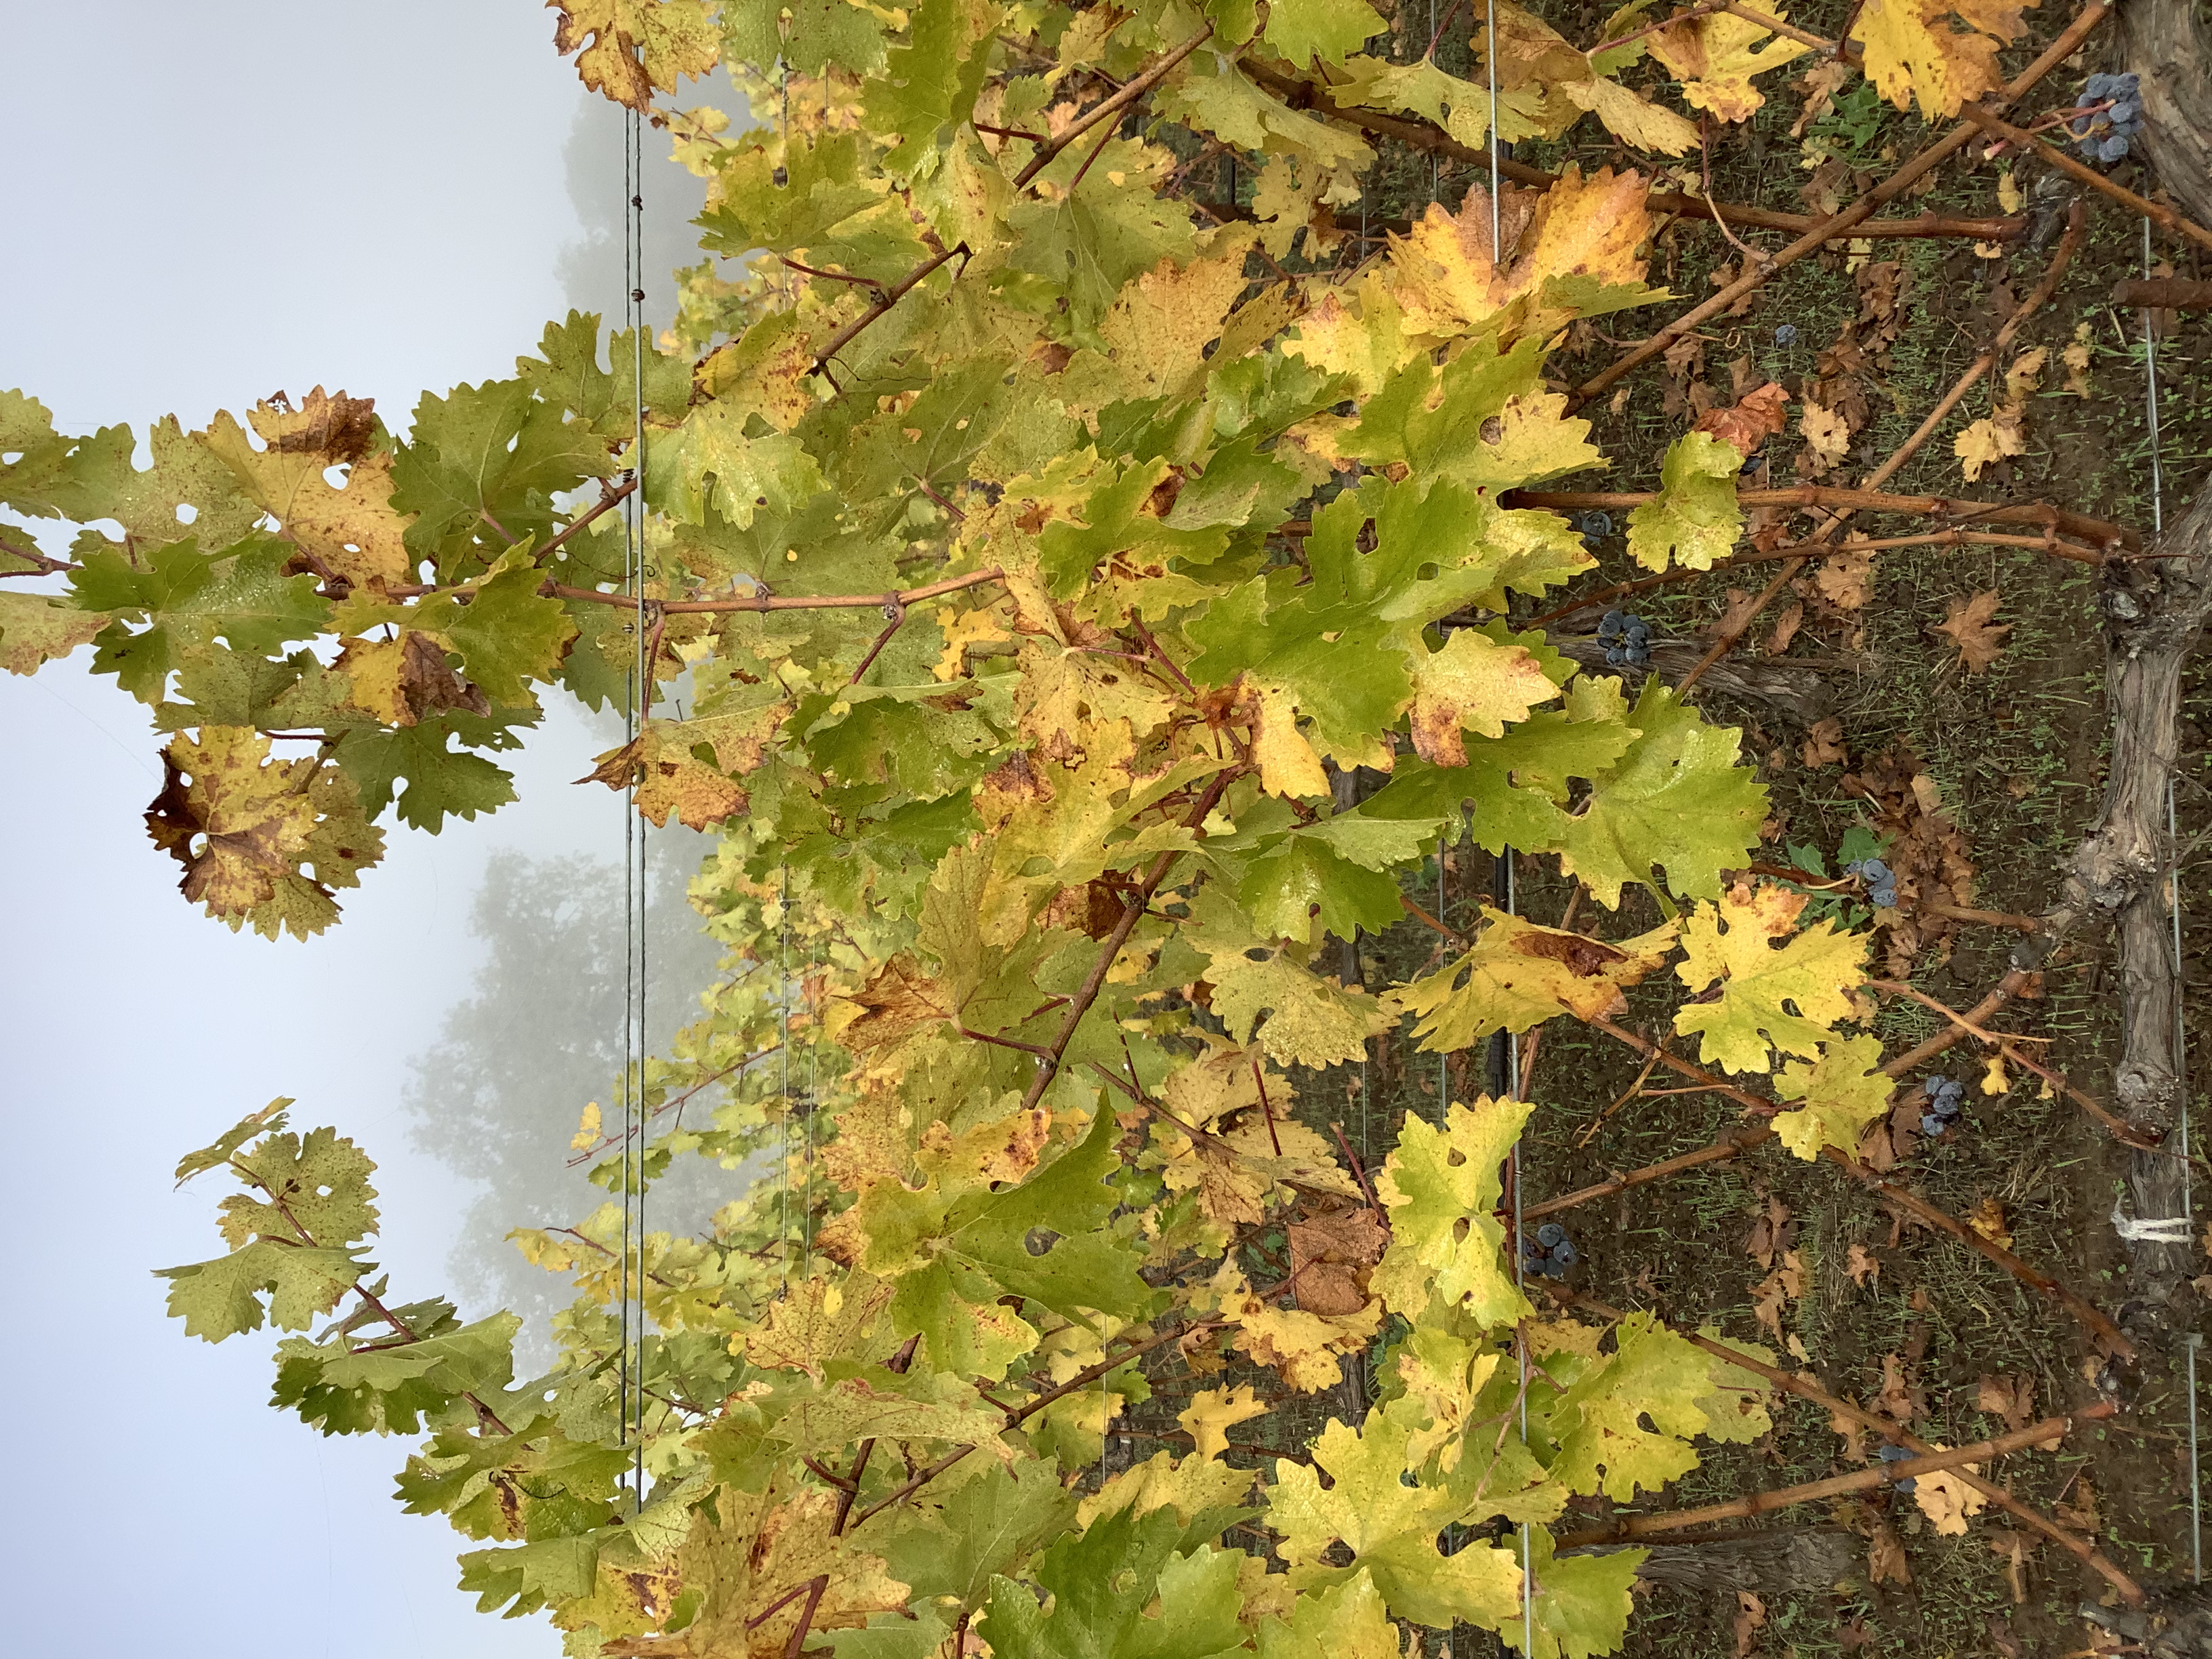
Label: No Virus